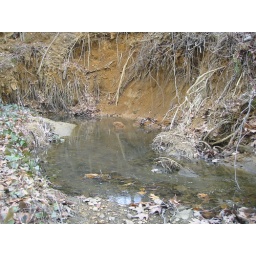
20090307 - cats outside enjoying the nice weather - 176-7676 - rock in the creek